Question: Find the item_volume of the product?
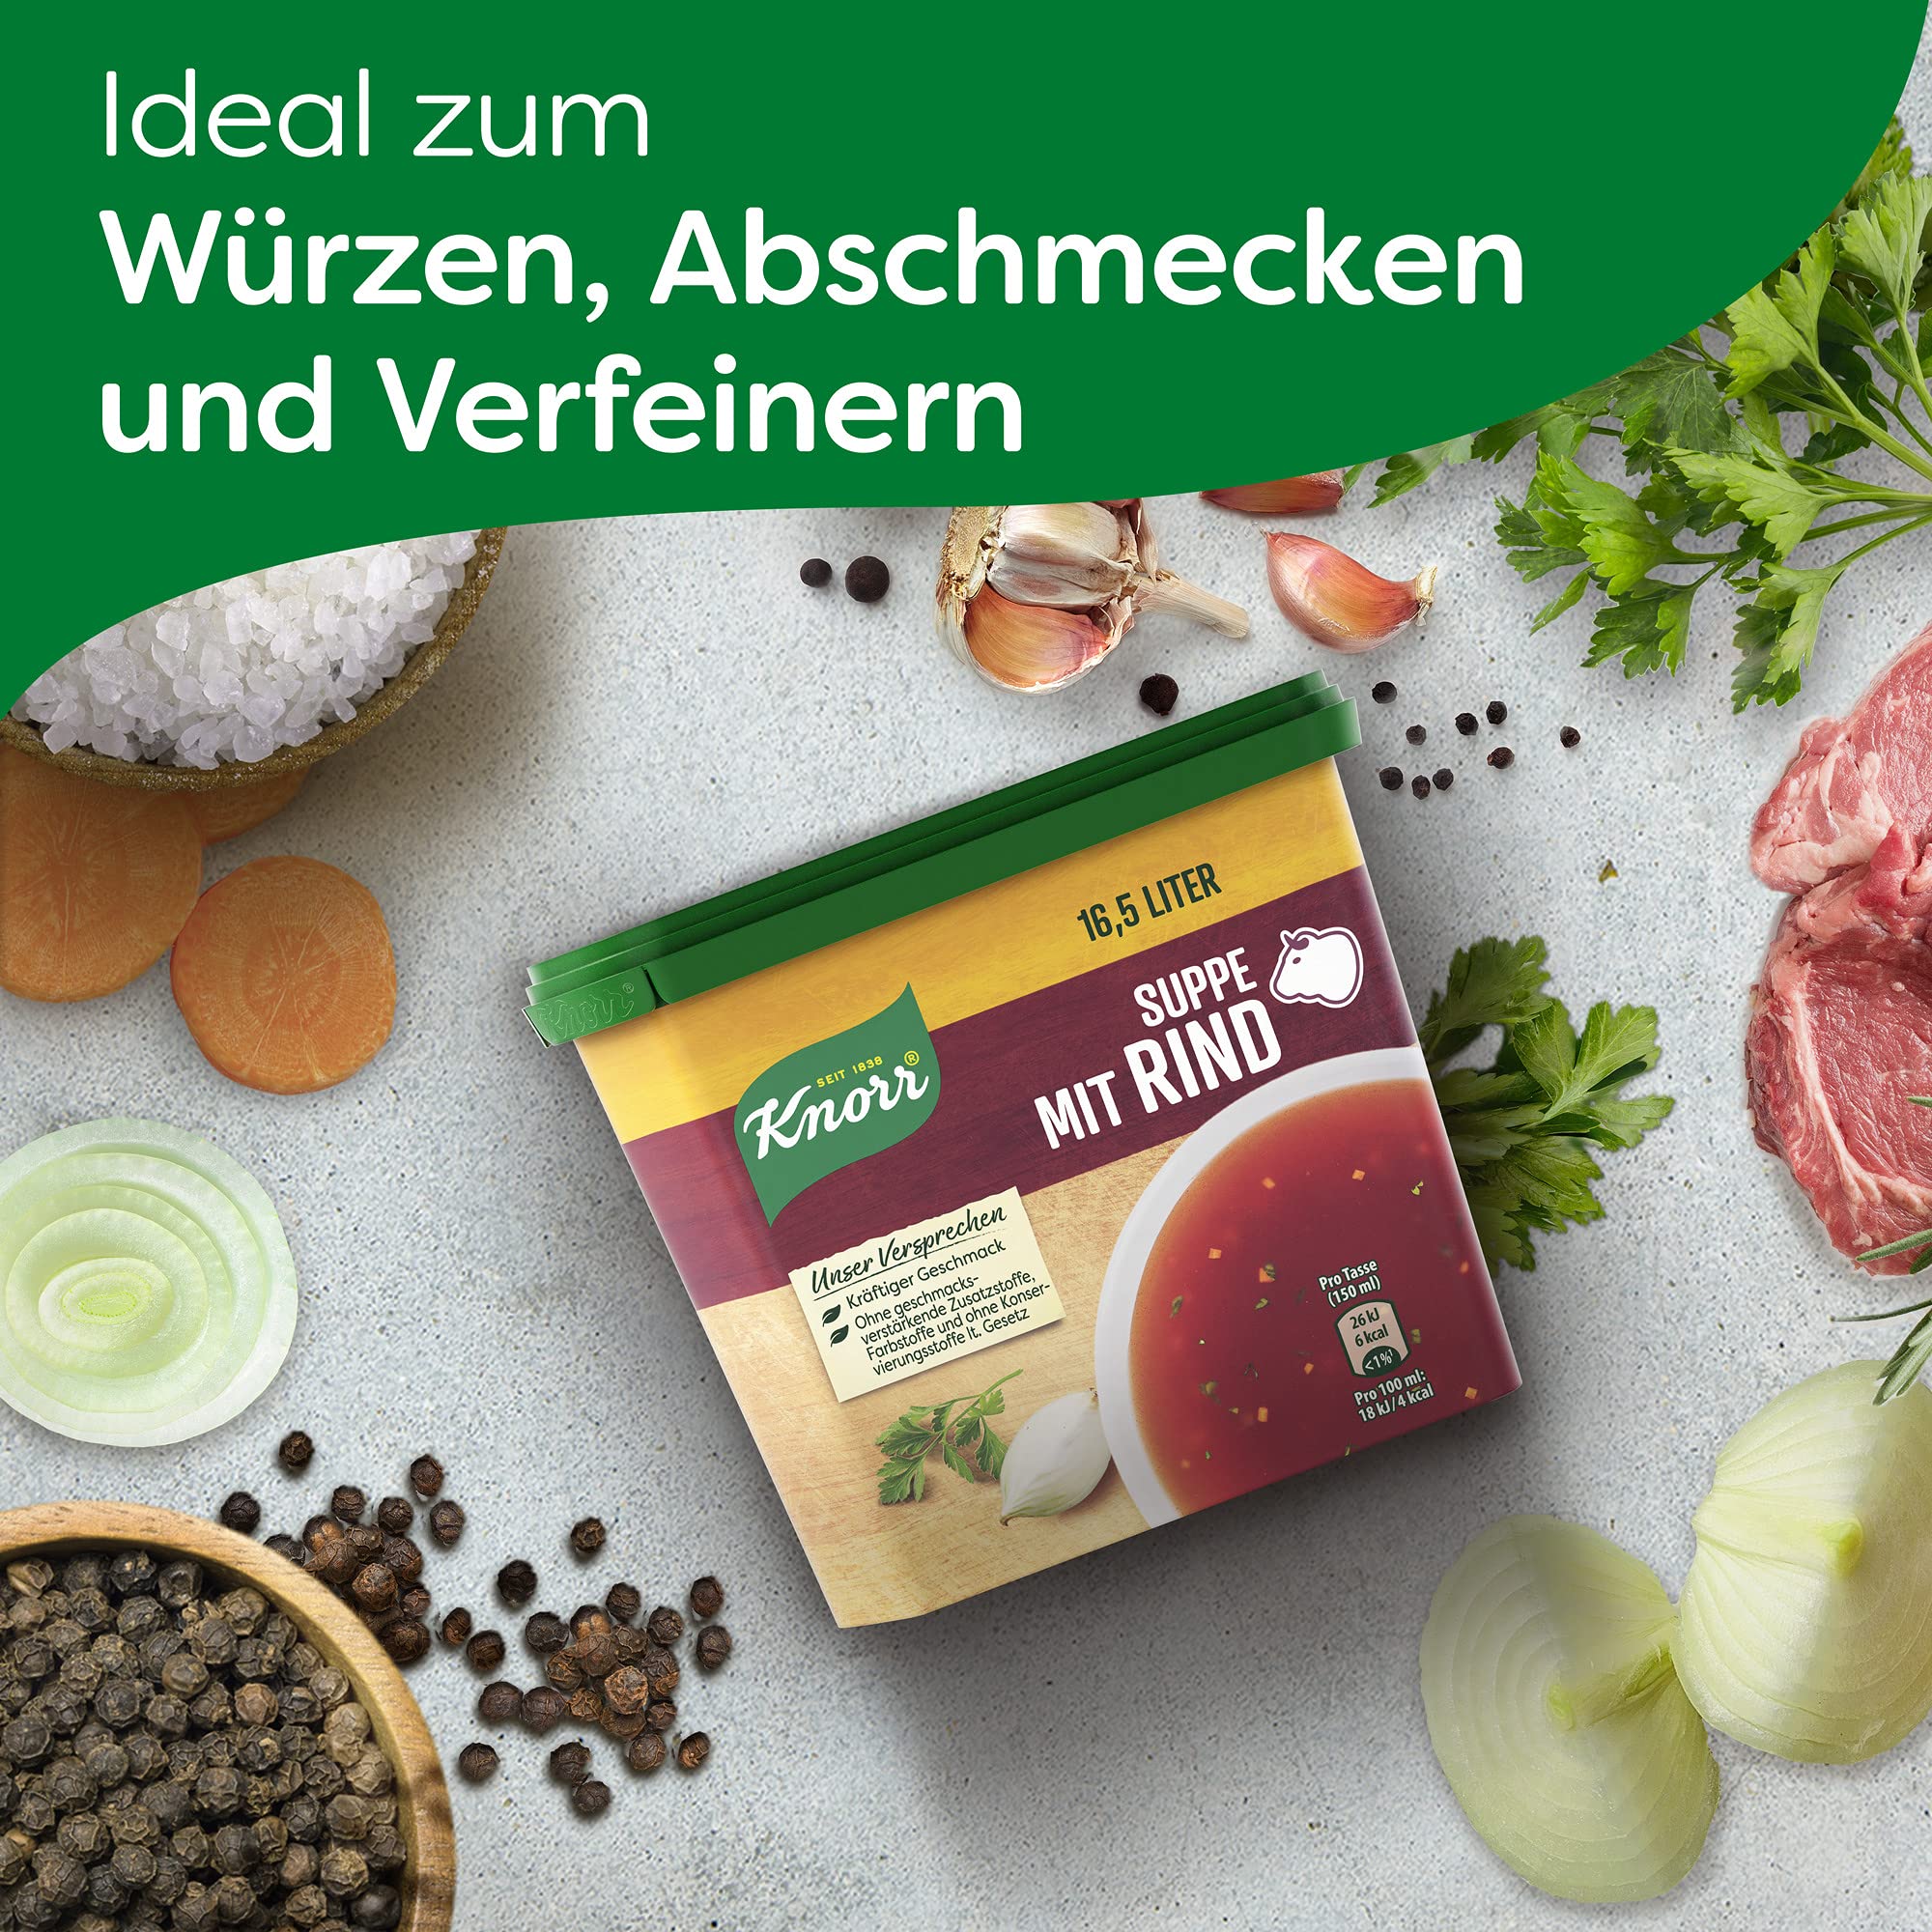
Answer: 16.5 litre